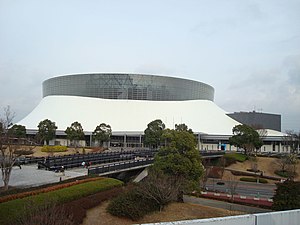
VM i håndbold 2019 (kvinder) / Spillesteder
Verdensmesterskabet i håndbold for kvinder 2019 er det 24. VM i håndbold for kvinder arrangeret af IHF. Turneringen blev afholdt i Japan fra den 30. november til den 15. december 2019. Der var to kandidater til værtsland; den anden kandidat var Norge.